Sale, Victoria

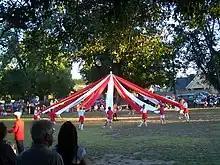
Sale Primary schoolchildren perform maypole dance

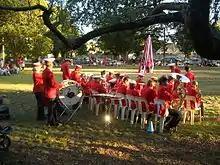
City band

The March Labour Day weekend witnesses the Marley Point Overnight Yacht Race which is the longest overnight inland yacht race in the world. It begins near Sale and concludes at Paynesville, some 60 km away.